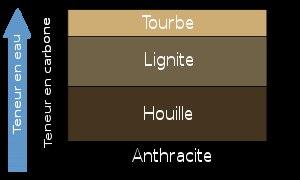
Le charbon est une roche sédimentaire combustible, riche en carbone, de couleur noire ou marron foncé, formée à partir de la dégradation partielle de la matière organique des végétaux. Il est exploité dans des mines appelées charbonnages en tant que combustible.